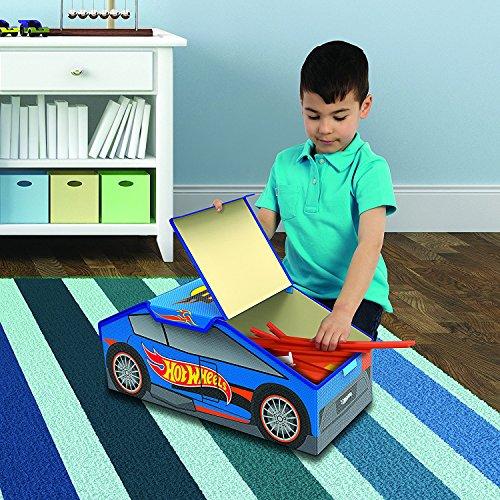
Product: Hot Wheels Tidy Town Storage Car
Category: Toys & Games | Play Vehicles | Die-Cast Vehicles
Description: Great portable storage box solution for toys, vehicles, and standard tracks.
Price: $12.00
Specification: ProductDimensions:9.5x21.5x10inches|ItemWeight:1pounds|ShippingWeight:1pounds(Viewshippingratesandpolicies)|DomesticShipping:ItemcanbeshippedwithinU.S.|InternationalShipping:Thisitemisnoteligibleforinternationalshipping.LearnMore|ASIN:B0761TMQJW|Itemmodelnumber:22282|Manufacturerrecommendedage:36months-10years